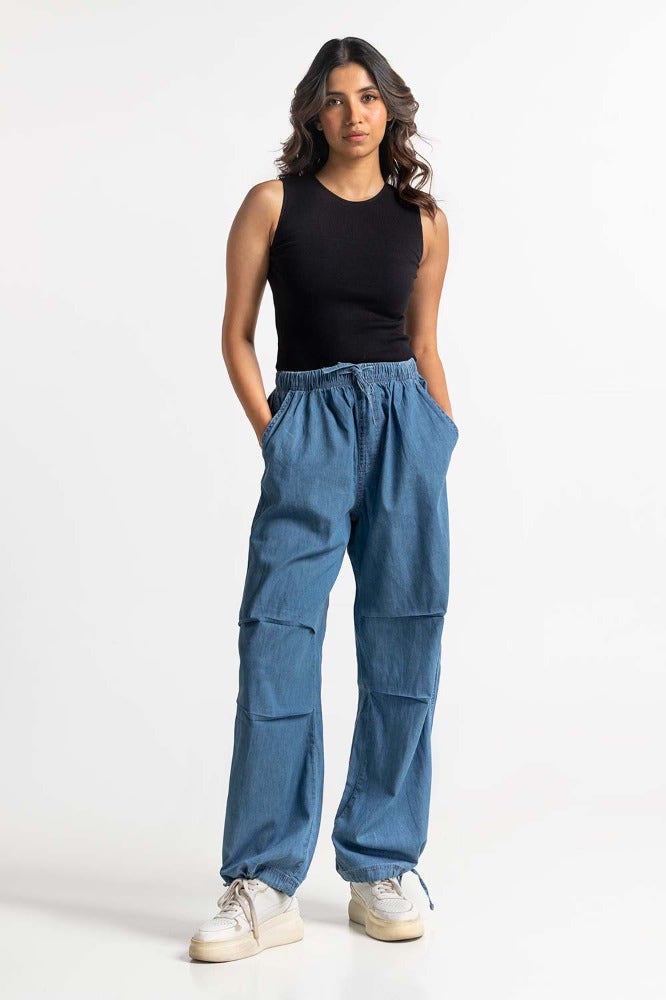
blue jayden cargo pants